Francis Johnston (architect)

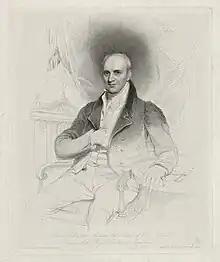

Francis Johnston (1760 – 14 March 1829) was an Anglo/Irish architect, best known for building the General Post Office (GPO) on O'Connell Street, Dublin.